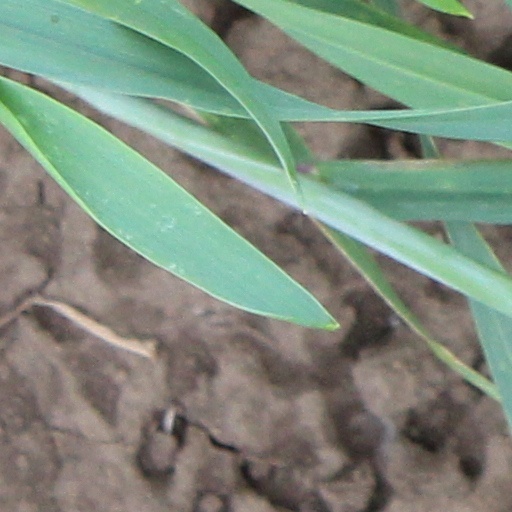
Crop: wheat